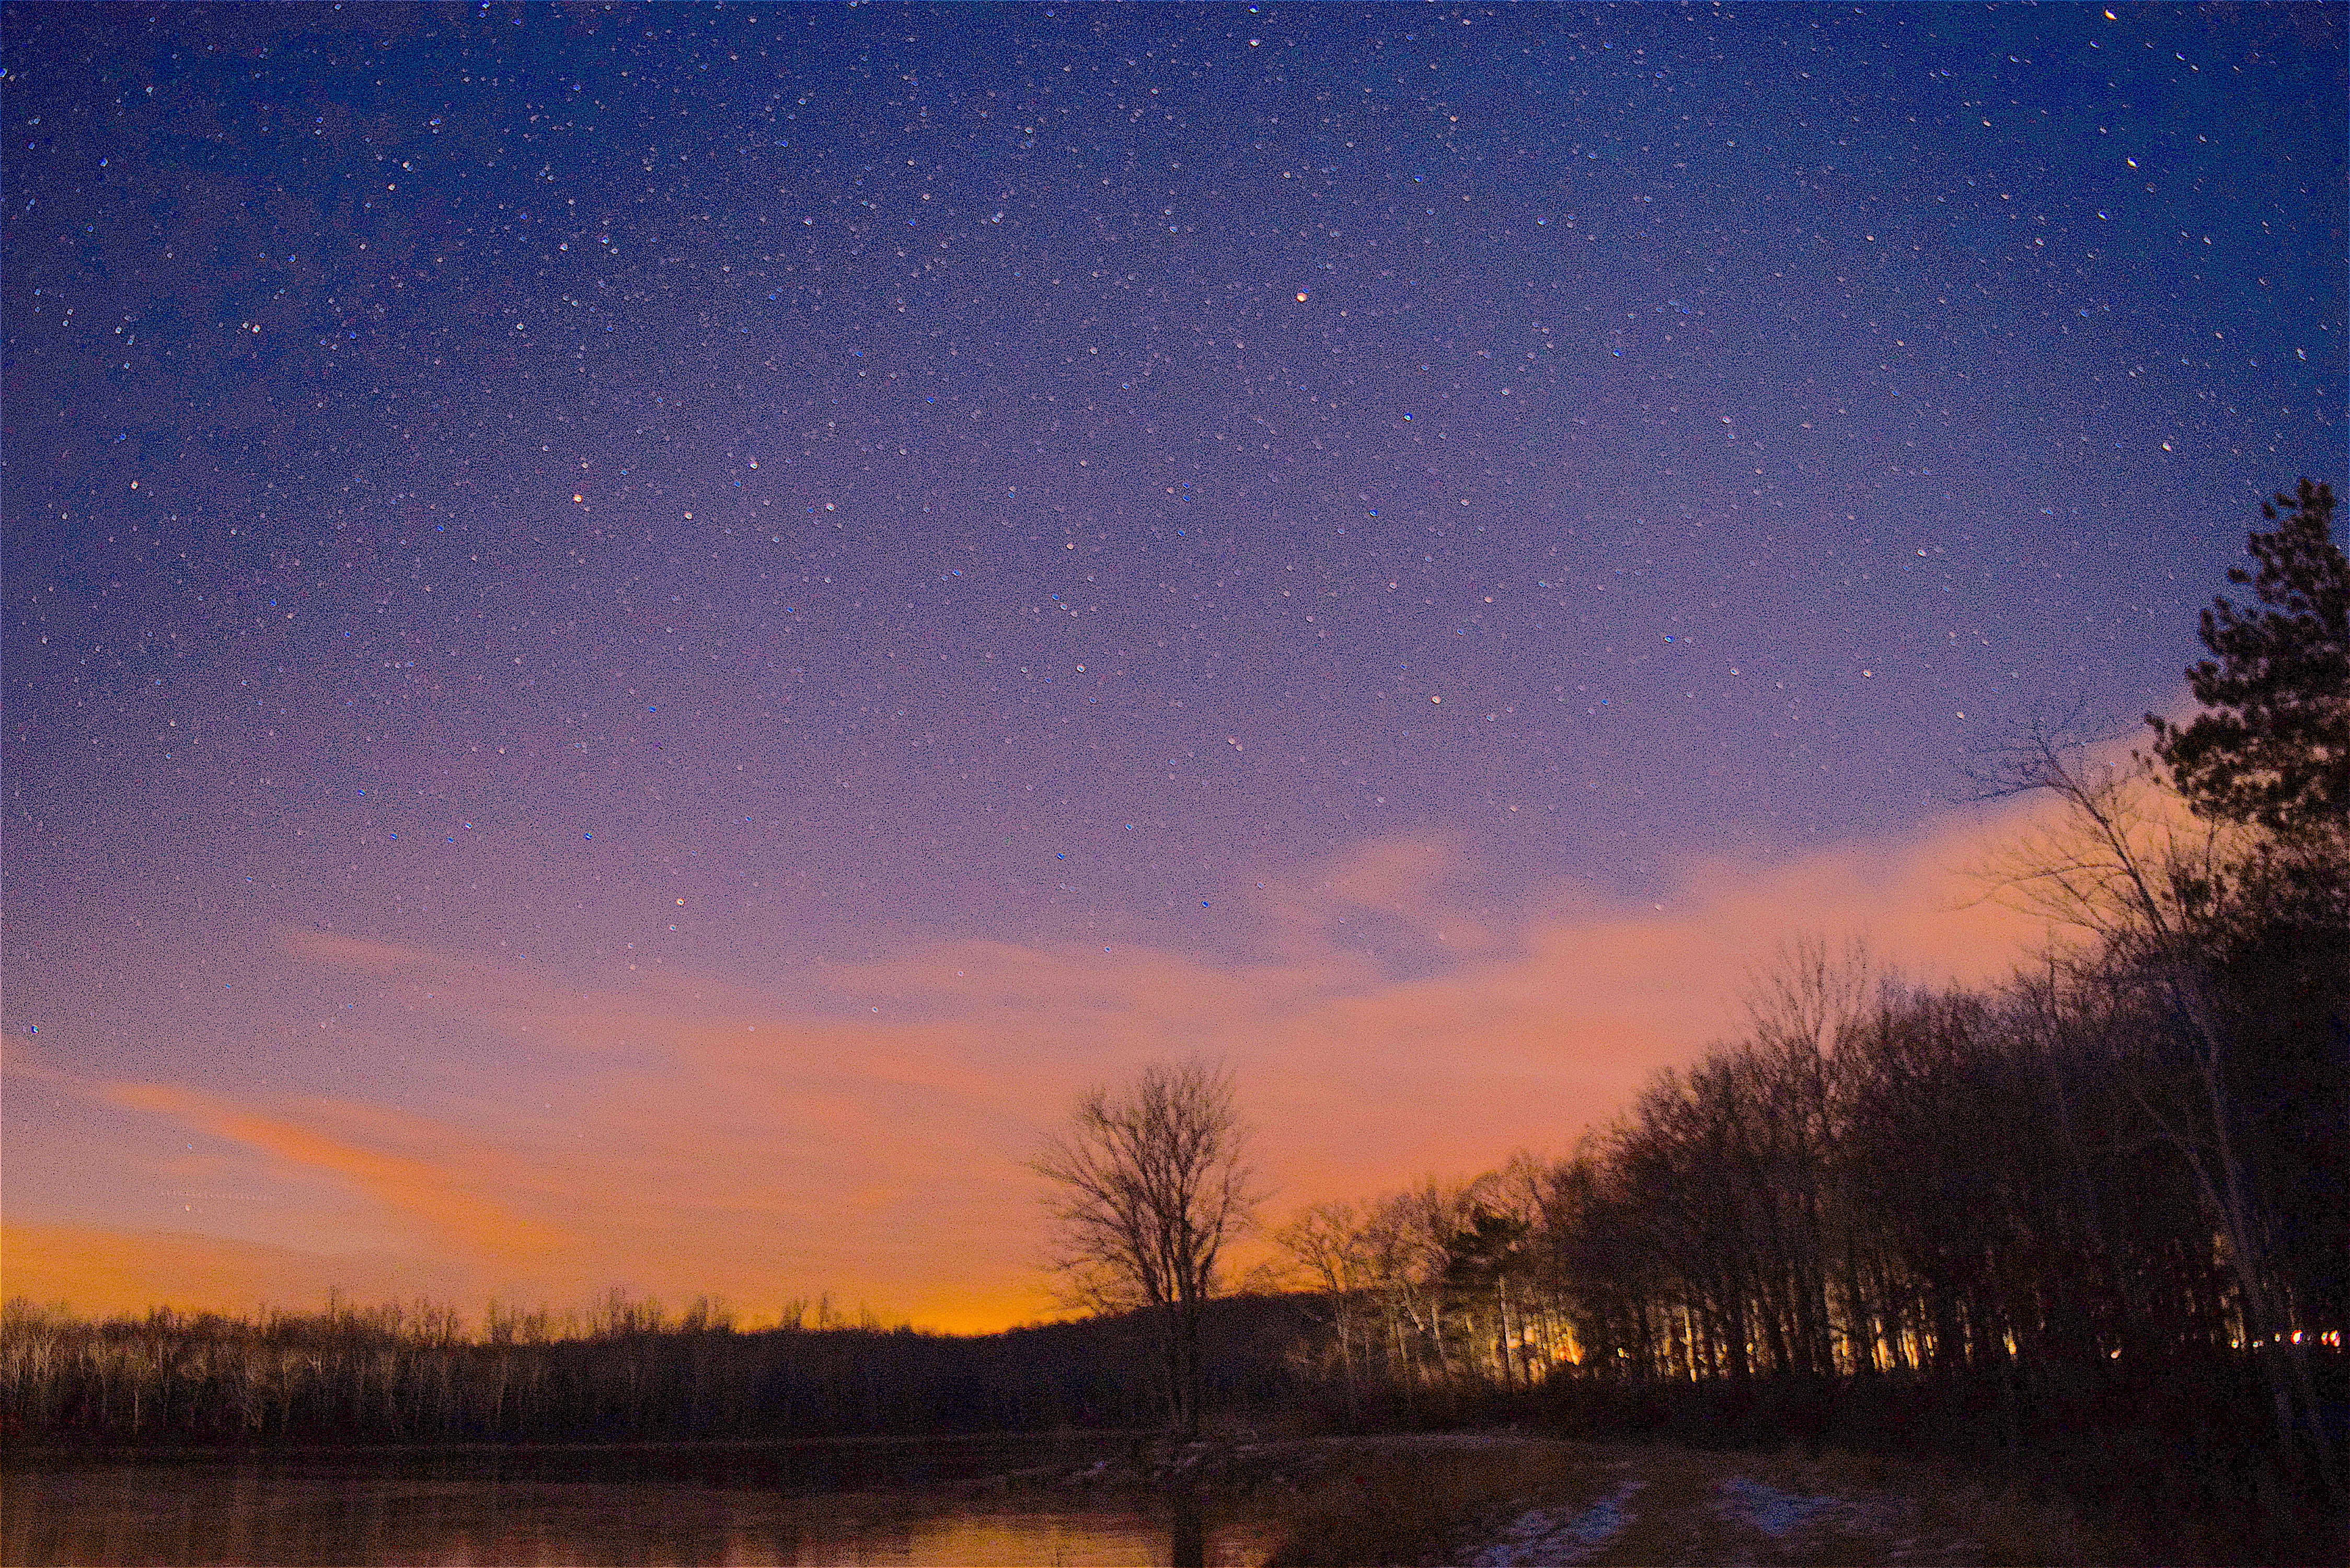
landscape, water, nature, outdoor, horizon, sky, sunrise, night, morning, star, lake, dawn, atmosphere, dusk, evening, twilight, orange, reflection, tranquil, scenic, peaceful, natural, scenery, calm, moonlight, trees, stars, night time, astronomical object